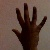
The image shows a hand gesture representing the number 5 in Indian Sign Language.